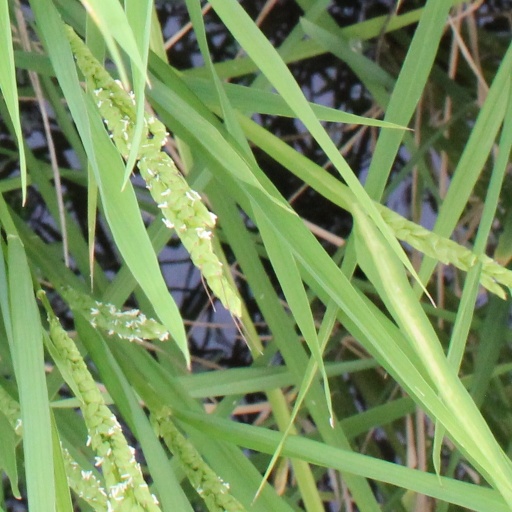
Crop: rice